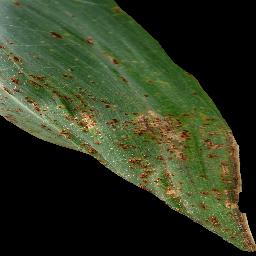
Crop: corn
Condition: (maize)_common_rust